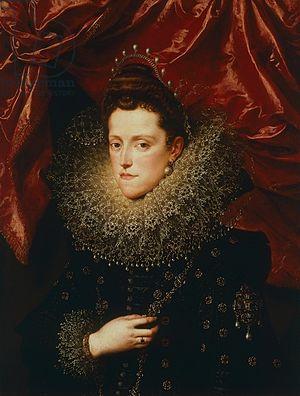
Le Portrait d'Eléonore de Médicis, duchesse de Mantoue est une peinture à l'huile sur toile de 84 × 67 cm réalisée par le peintre flamand Frans Pourbus le Jeune. Datable de 1603 environ, elle est conservée dans la Galerie Palatine du Palais Pitti, à Florence.
Frans Pourbus dit le Jeune, né à Anvers vers 1569-1570, mort à Paris en 1622, est un peintre brabançon et non flamand, né sujet de la couronne d'Espagne puis sujet de l'infante Isabel Clara Eugenia, fils de Frans Pourbus l'Ancien et petit-fils de Pieter Pourbus, devenu sujet français en août 1618.